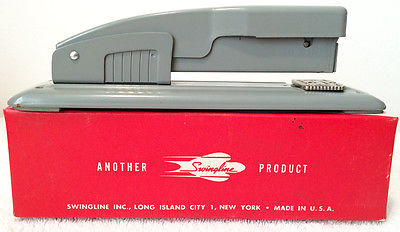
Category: stapler